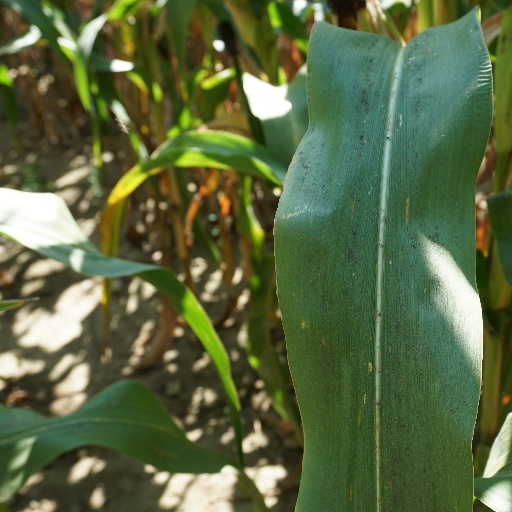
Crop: maize; corn